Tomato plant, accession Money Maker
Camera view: vertical (180 deg); turntable rotation: 120 degrees
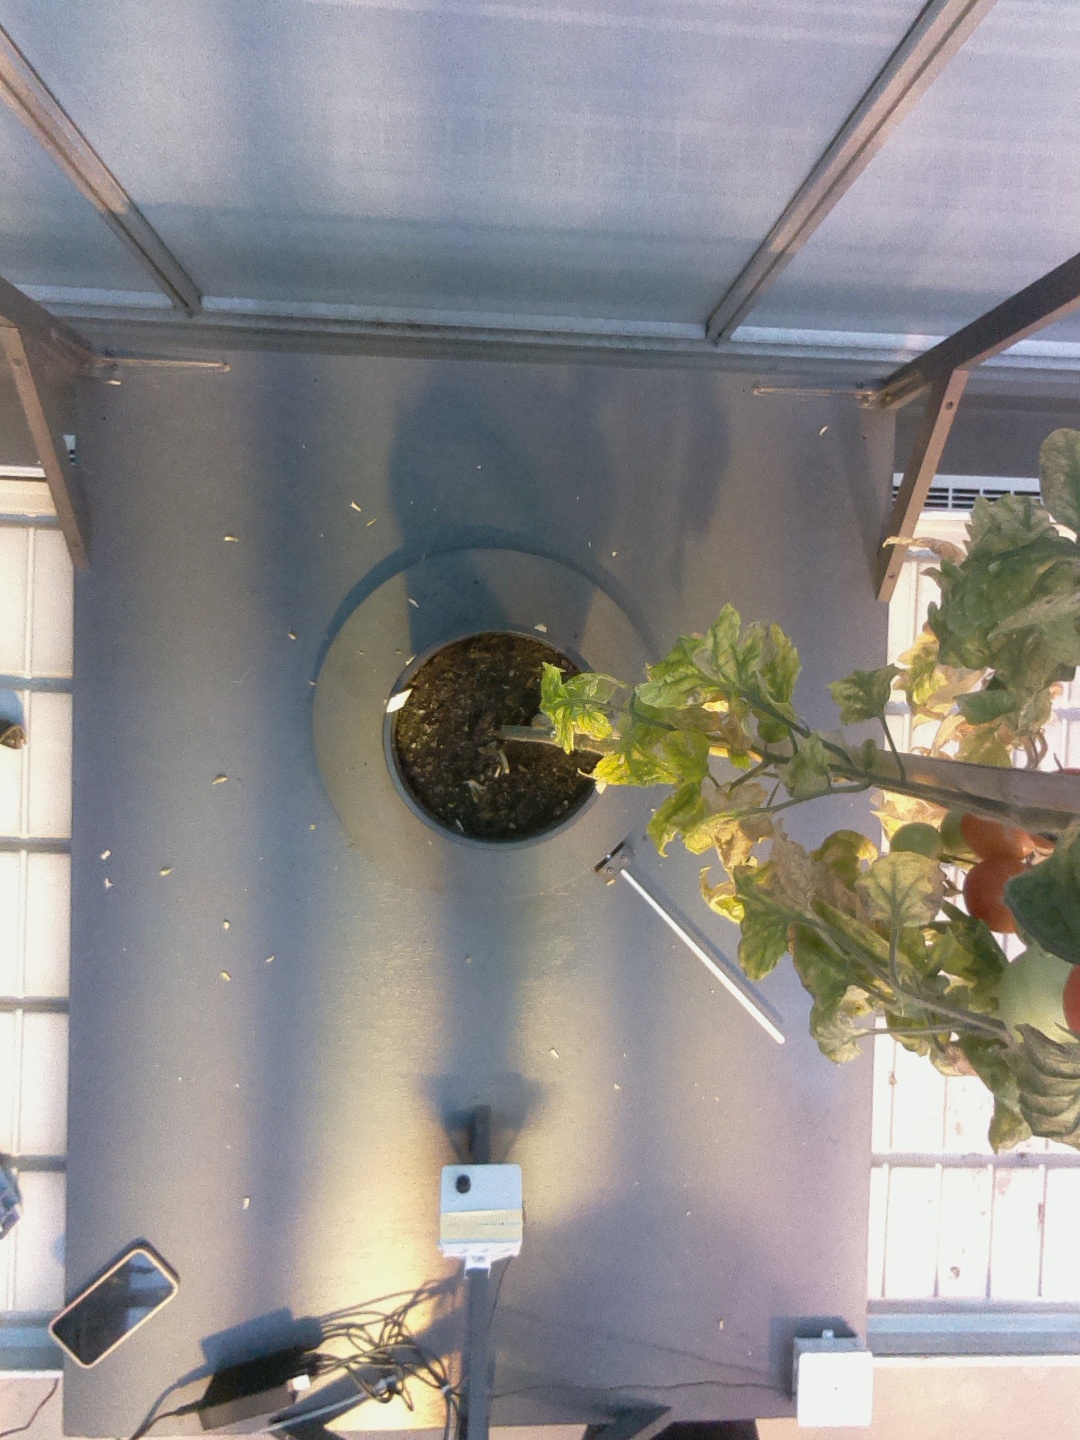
BBCH growth stage 84: 40%-50% of fruits show typical fully ripe color